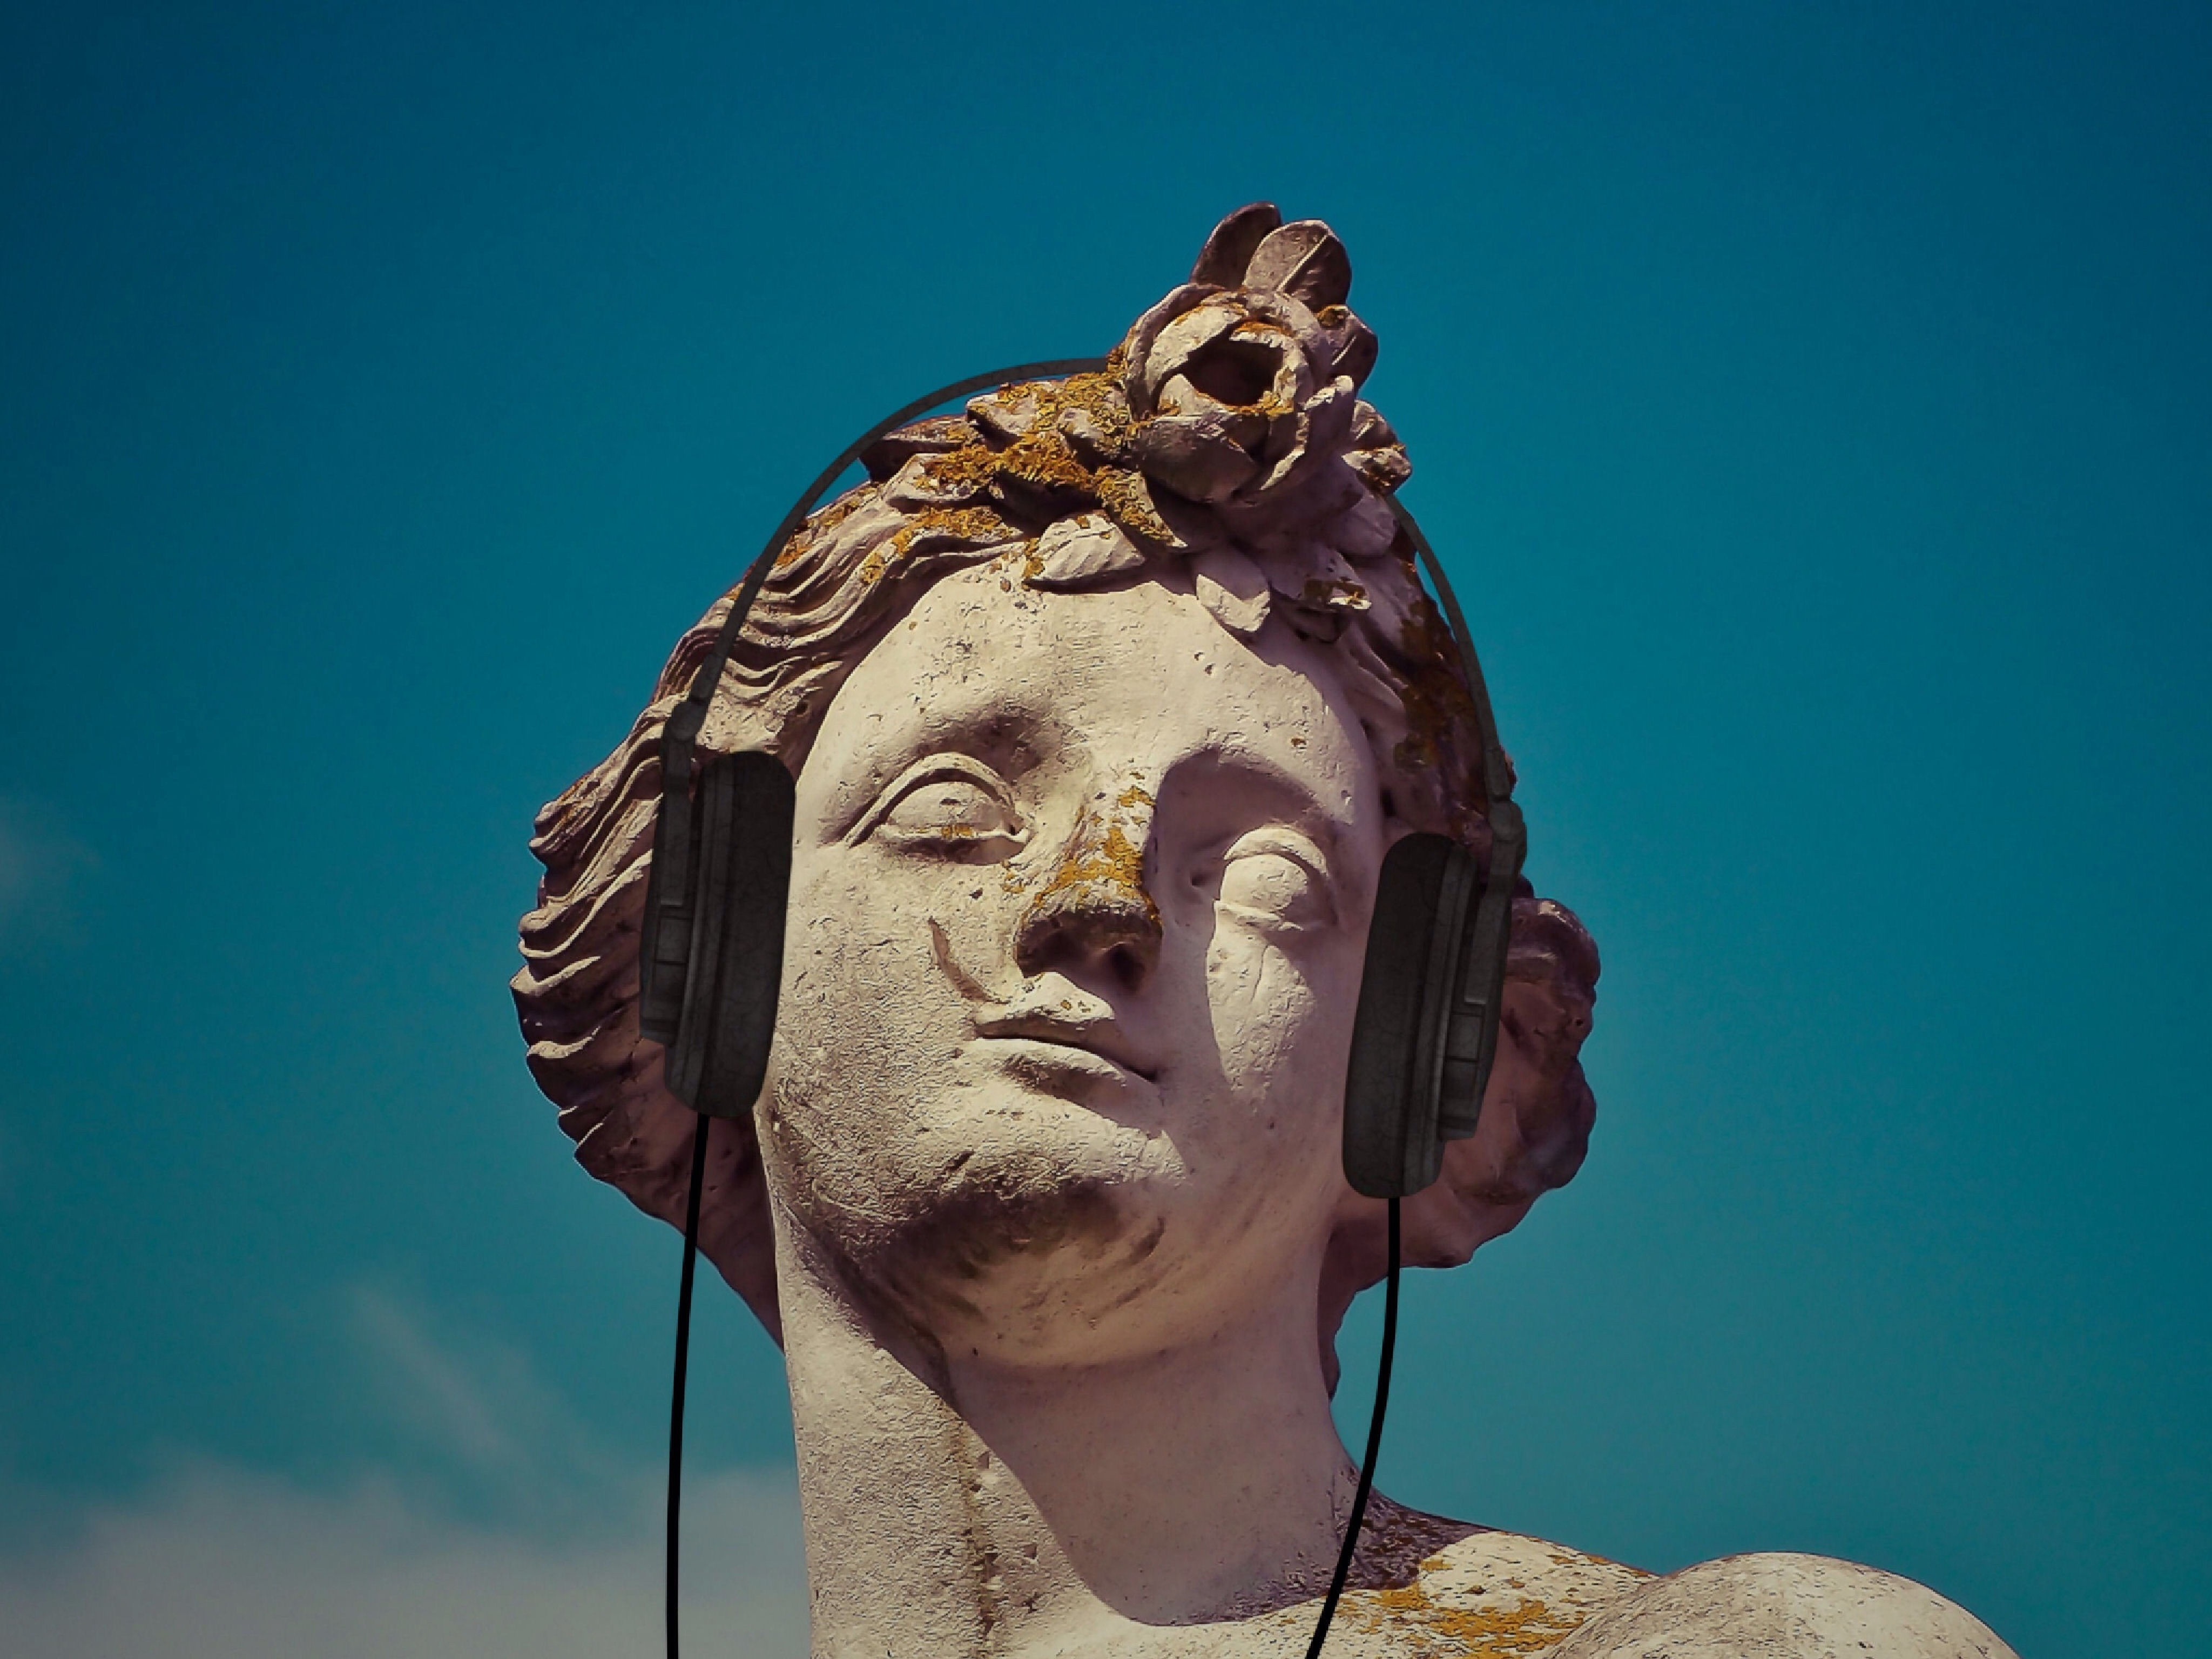
music, stone, monument, statue, color, blue, face, sculpture, art, temple, headphones, head, european, classic, enjoyment, listening, mythology, ancient history